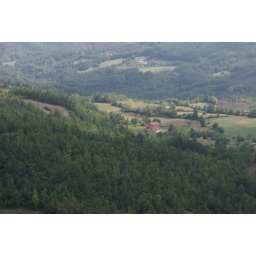
There's a red house over yonder